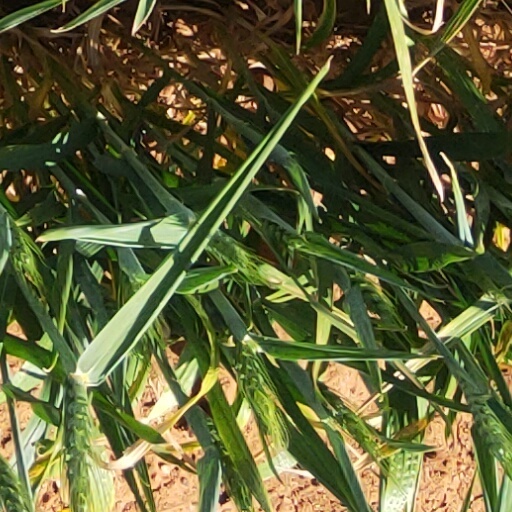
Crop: wheat